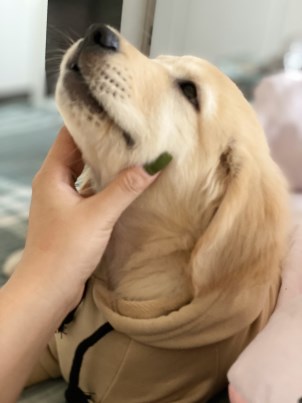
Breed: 5355-n000126-golden_retriever